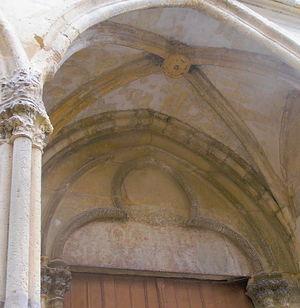
Il s'agit du portail sud du XIII e siècle de l'église Saint-Pierre de Saint-Julien-du-Sault. On peut voir le joint des deux claveaux remplacés par la clé de voute gothique ainsi que l'inscription révolutionnaire société populaire. L'inscription du portail nord ainsi que l'inscription ""temple de la raison"" ne sont plus visibles."
Saint-Julien-du-Sault est une commune française située dans le département de l'Yonne, en région Bourgogne-Franche-Comté.